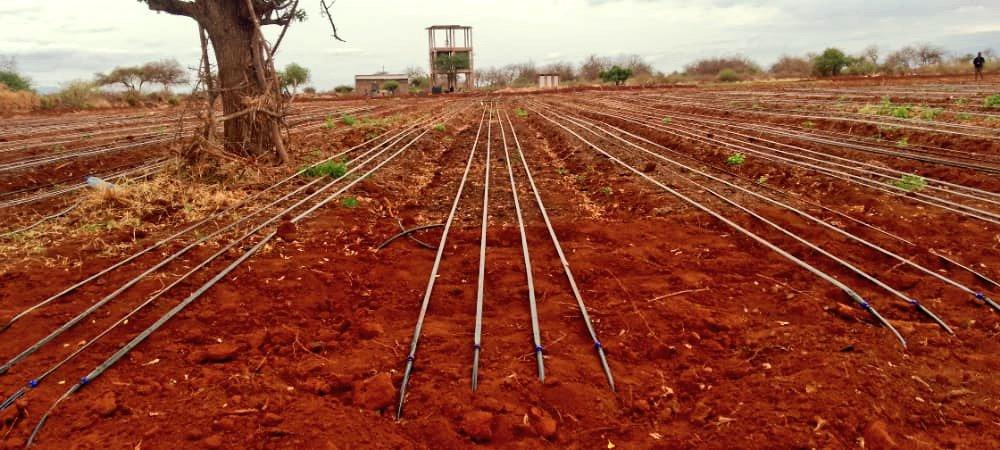
Shamba kubwa lenye udongo mwekundu linaonekana likitumia mfumo wa umwagiliaji wa matone. Mpira ya maji imepangwa kwa safu ndefu. Miti mmoja umesimama pekee katikati ya shamba. Mnara wa maji unaonekana mbali, hii inaonyesha kilimo cha kisasa katika eneo kavu.